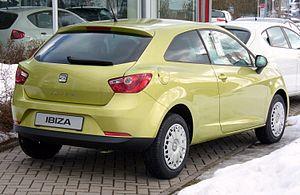
Le marché automobile français des voitures particulières en 2008 s'est établi à 2 050 289 unités vendues, soit une baisse de 0,7 % par rapport à 2007.